Lakota religion

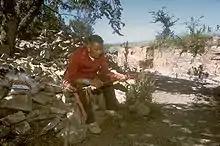
A Lakota man making a pipe at Pipestone National Monument in Minnesota

Certain Lakota individuals provide a range of ritual services, including healing, counselling, locating missing persons or objects, predicting the future, directing ceremonies, and conjuring spirits. Although the Lakota term for these individuals is "wičháša wakhá", English-language terms such as "doctor" and "medicine man" may instead be used loosely for the benefit of non-Lakota speakers. Other English language terms that have become popular among Lakota since the 1960s have included "holy man", "spiritual leader," "spiritual advisor" and "mentor". The term "waphíye wičháša" ("doctor man") is sometimes applied to any ritual healer, but is often reserved for those who practice herbalism without any ceremonial conjuring.